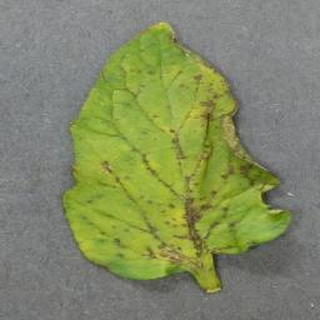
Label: tomato_bacterial_spot